Rasteira

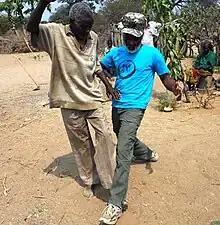
Engolo player Angelino Tchimbundo demonstrates foot sweep on capoeira mestre Cobra Mansa, Angola, 2011.

Typically, the rasteira targets the heel and the outer edge of the opponent's foot. The sweeping foot should be hooked behind the heel or, at most, the ankle of the opponent. If rasteira is delivered any higher, it becomes a kick to the back of the opponent's calf muscle.